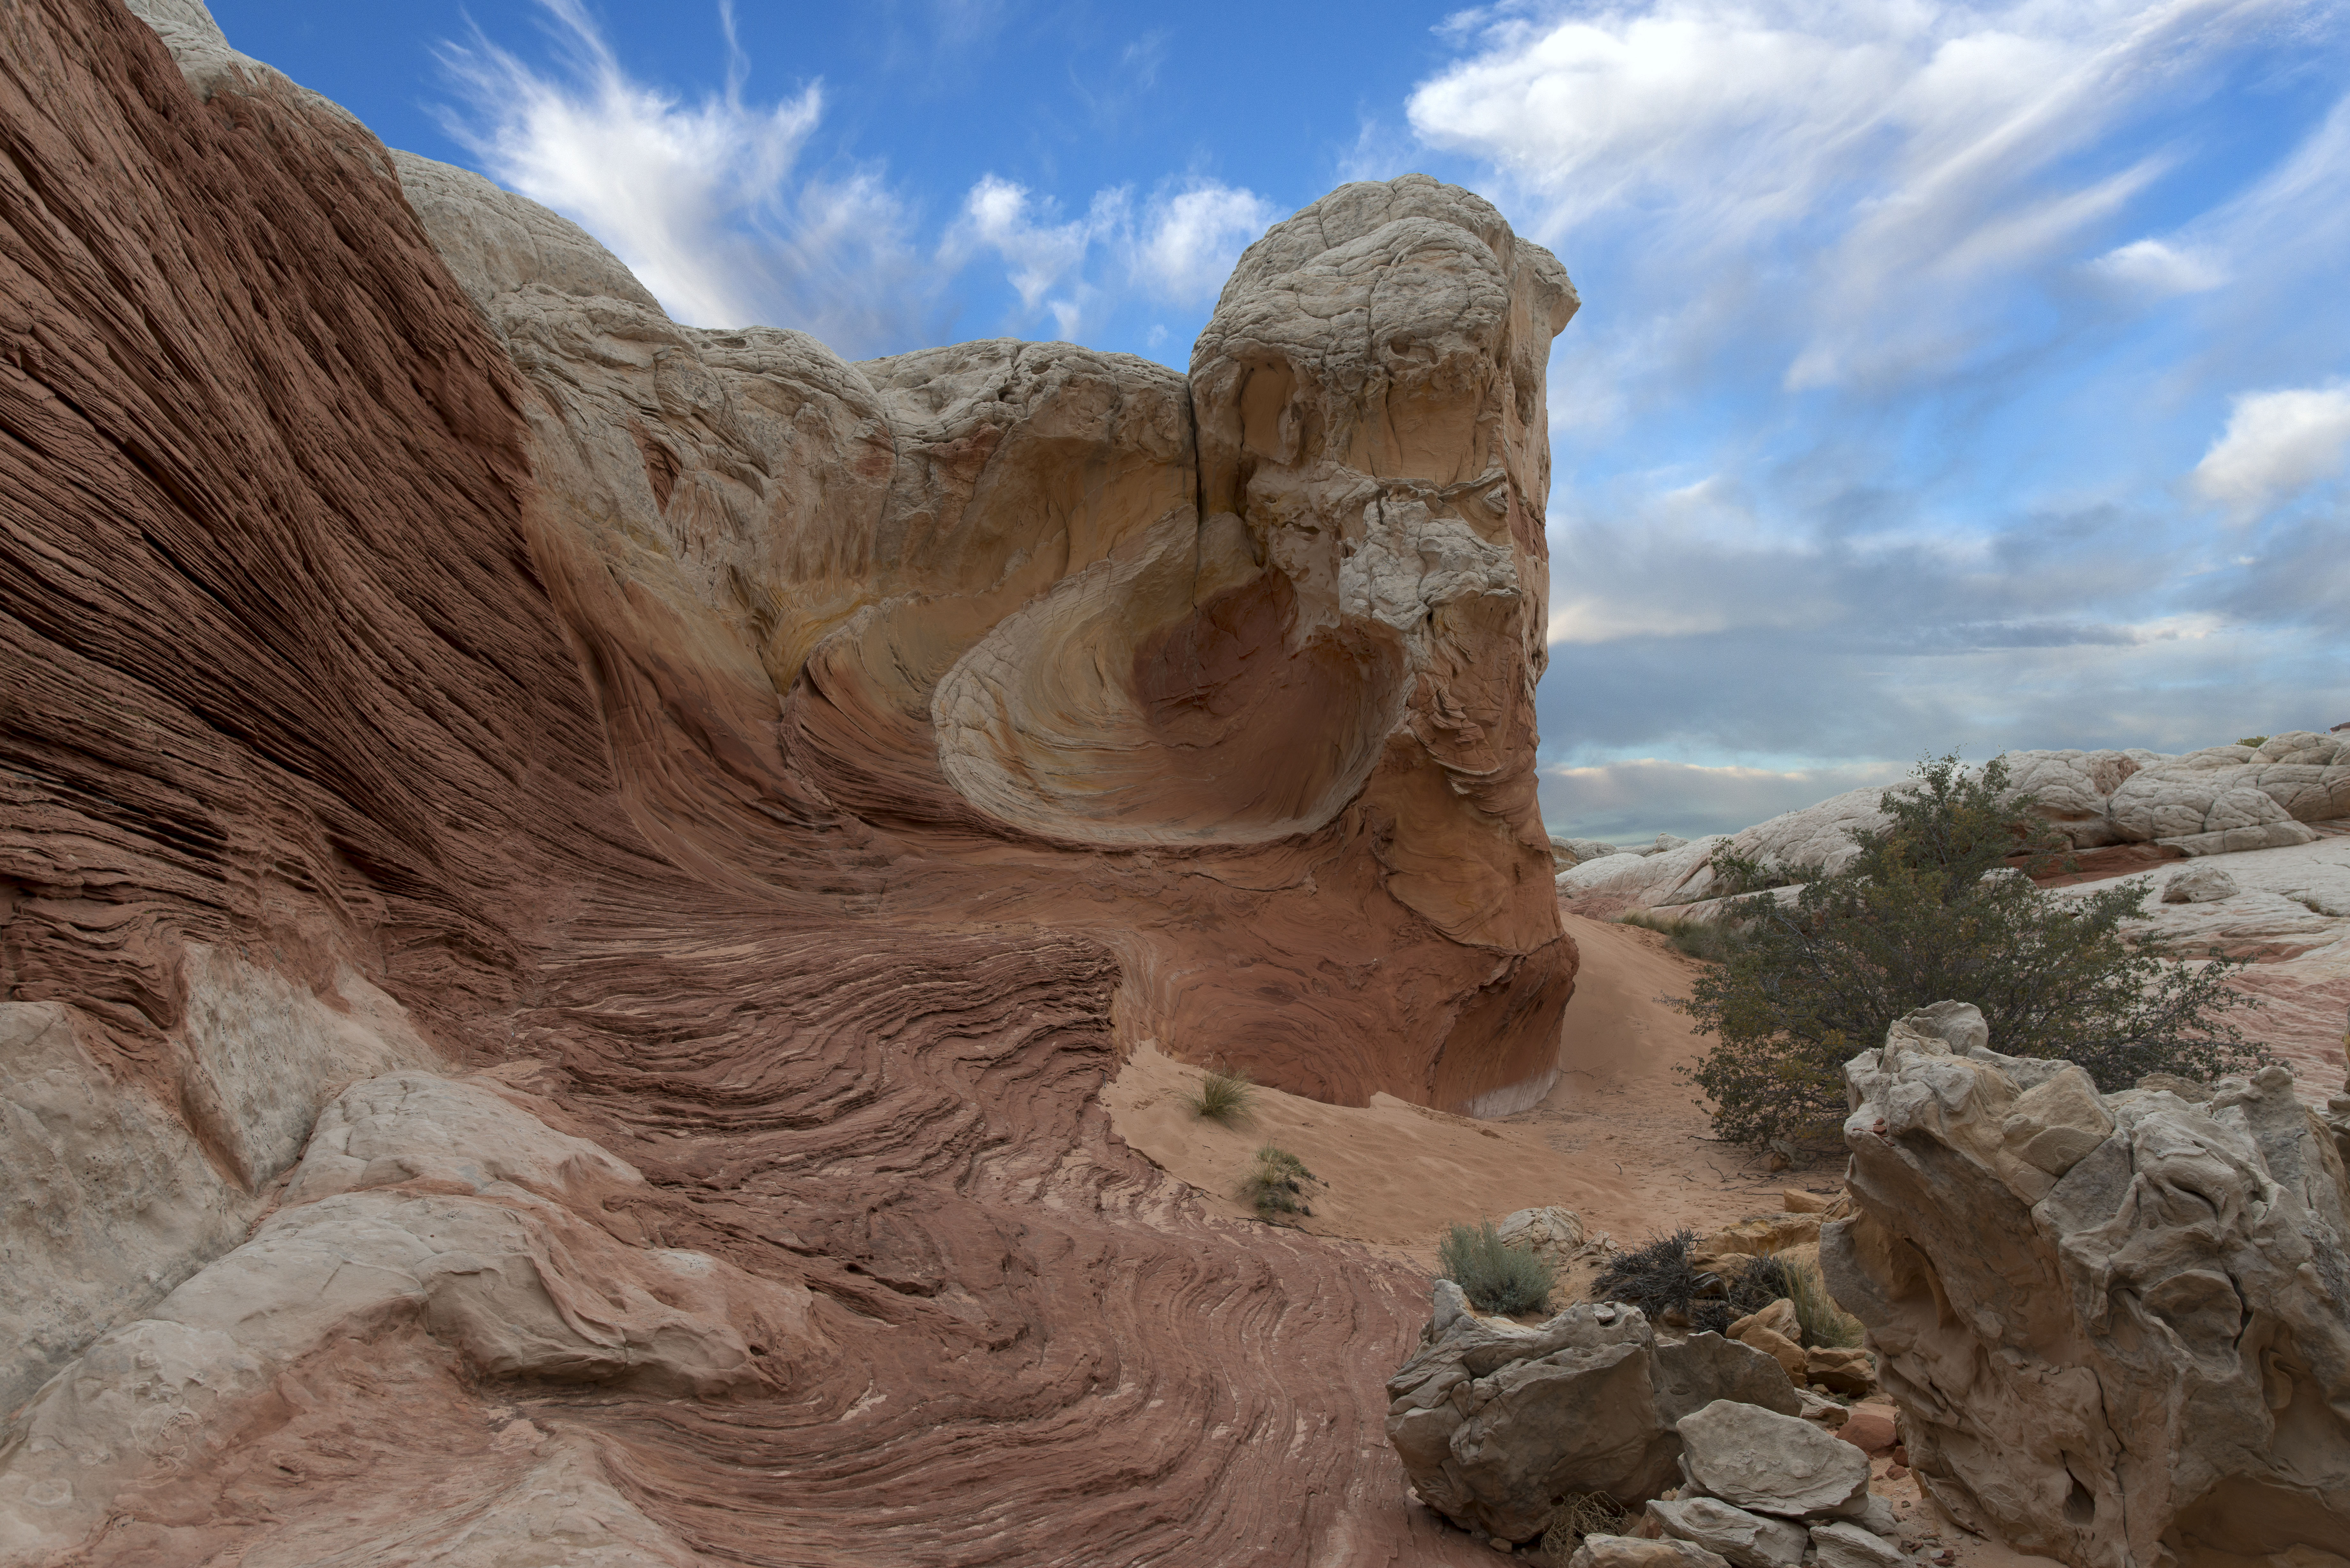
landscape, rock, wilderness, valley, formation, cliff, arch, canyon, terrain, material, cool image, geology, badlands, plateau, i, wadi, whitepocket, landform, geographical feature